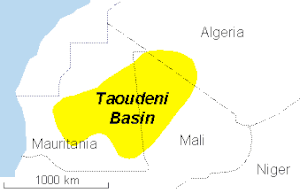
Le bassin de Taoudeni est une importante formation géologique d'Afrique de l'Ouest, qui doit son nom au village de Taoudeni, dans le Nord du Mali. Il recouvre une bonne part du Craton d'Afrique de l'Ouest, de la Mauritanie au Mali. Son intérêt vient des perspectives d'exploitation de l'or noir.